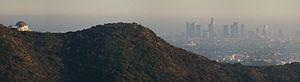
Los Angeles et l'observatoire Griffith, vus des collines de Hollywood. Image panoramique constituée de 2x10 prises avec un Canon 5D et un objectif 70-200 f/2.8L. Español: Los Angeles y el observatorio Griffith, vistos desde las colinas de Hollywood. Fotografía panorámica constituída por piezas de 2x10 tomadas con una Canon 5D y un objetivo 70-200mm f/2.8L
Los Angeles est la deuxième ville des États-Unis en nombre d'habitants après New York. Située dans le Sud de l'État de Californie, sur la côte du Pacifique, la ville est le siège du comté de Los Angeles.